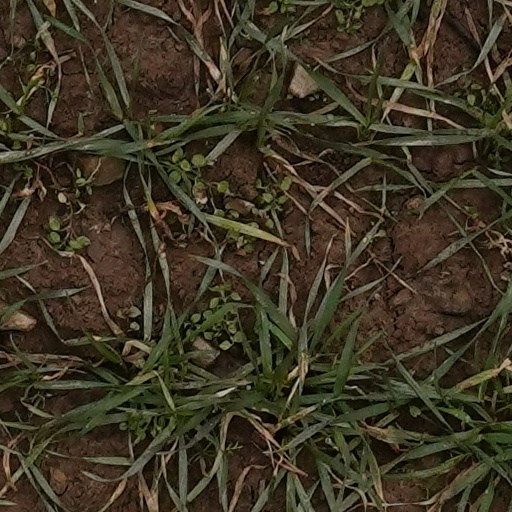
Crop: wheat